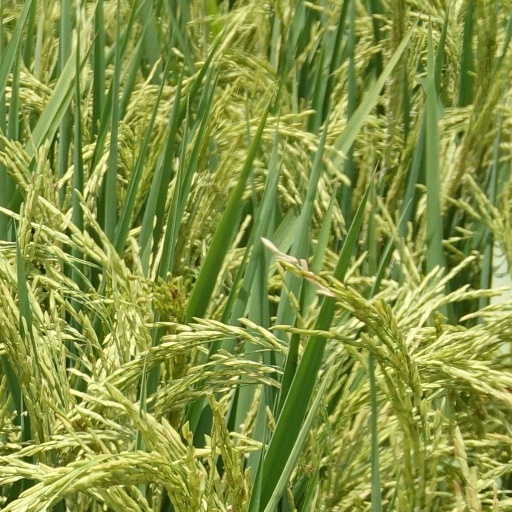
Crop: rice